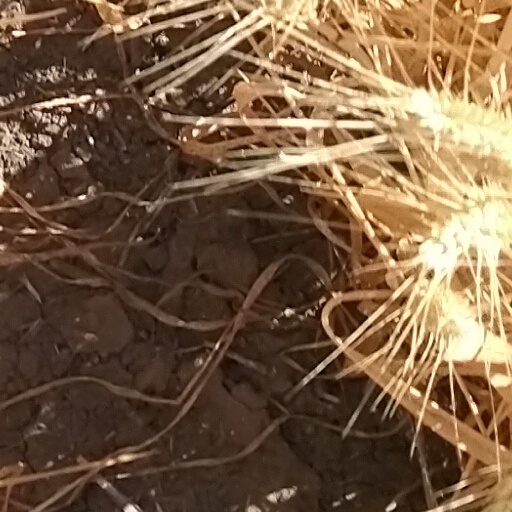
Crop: wheat